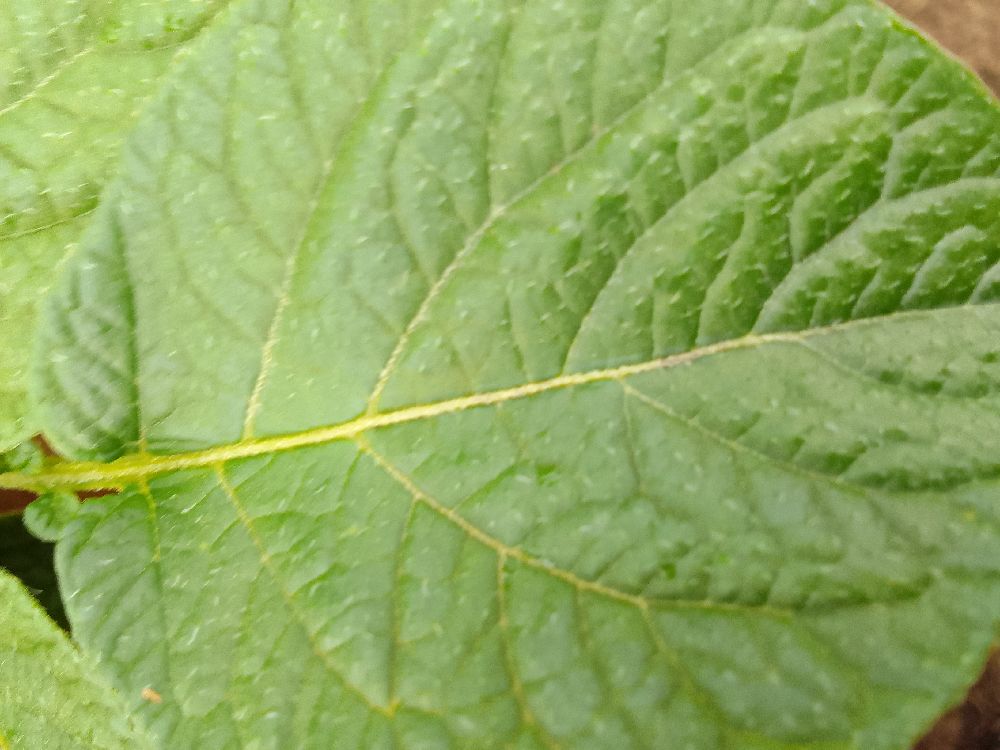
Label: Healthy